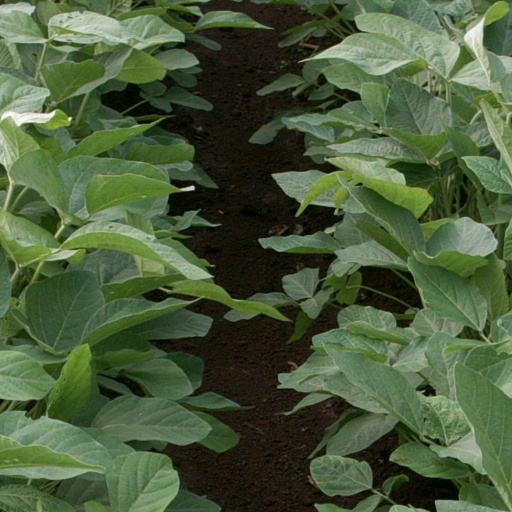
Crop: soybean